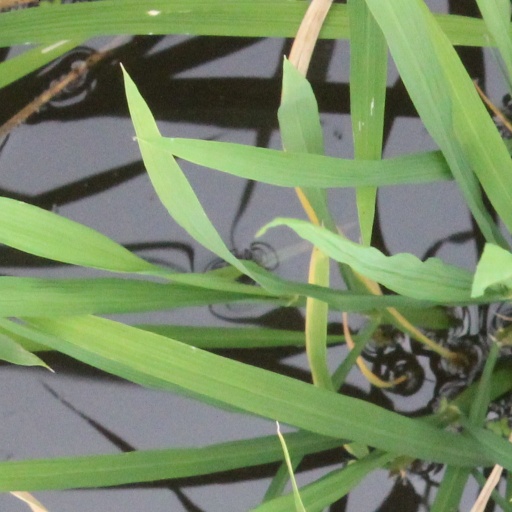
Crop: rice